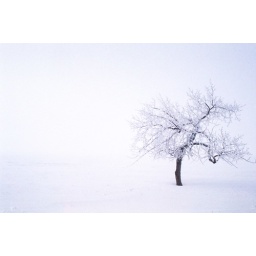
I found this tree standing alone in the fog and liked the simplicity of the image.